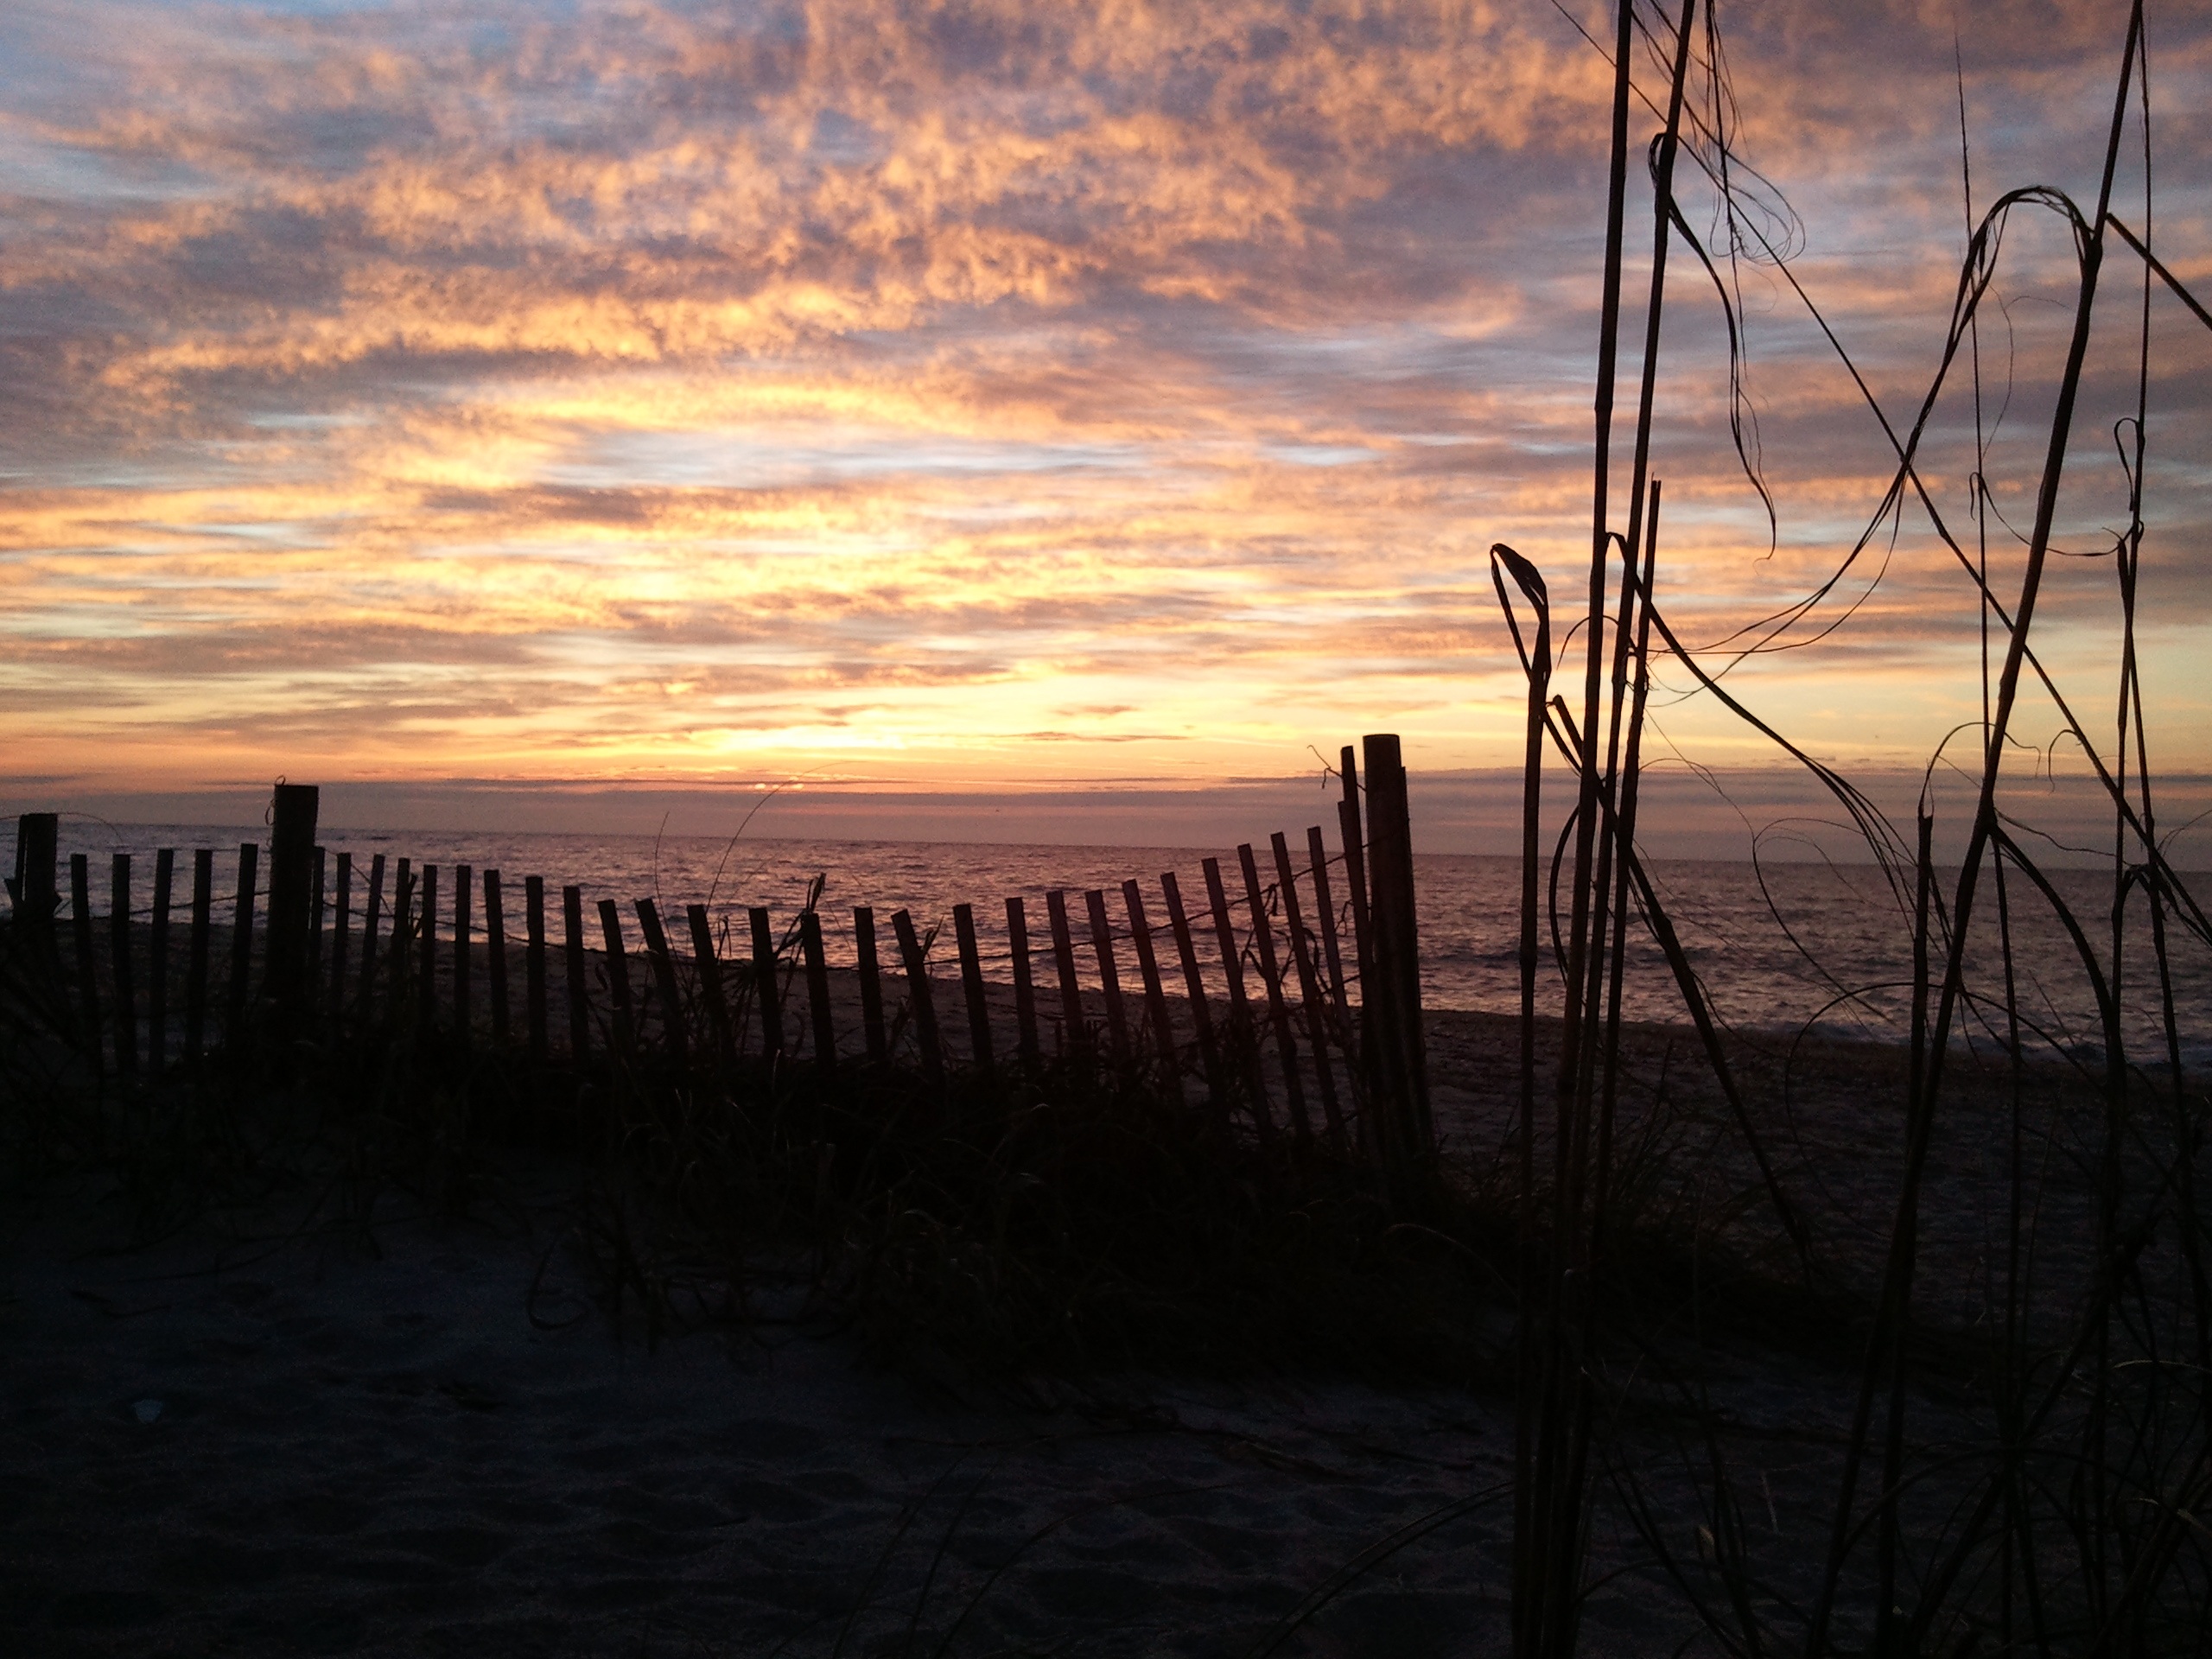
beach, sea, coast, water, nature, ocean, horizon, fence, cloud, sky, sun, sunrise, sunset, night, sunlight, morning, dawn, atmosphere, travel, dusk, evening, reflection, color, peaceful, romantic, colorful, clouds, beauty, afterglow, south carolina, atmospheric phenomenon, edisto island